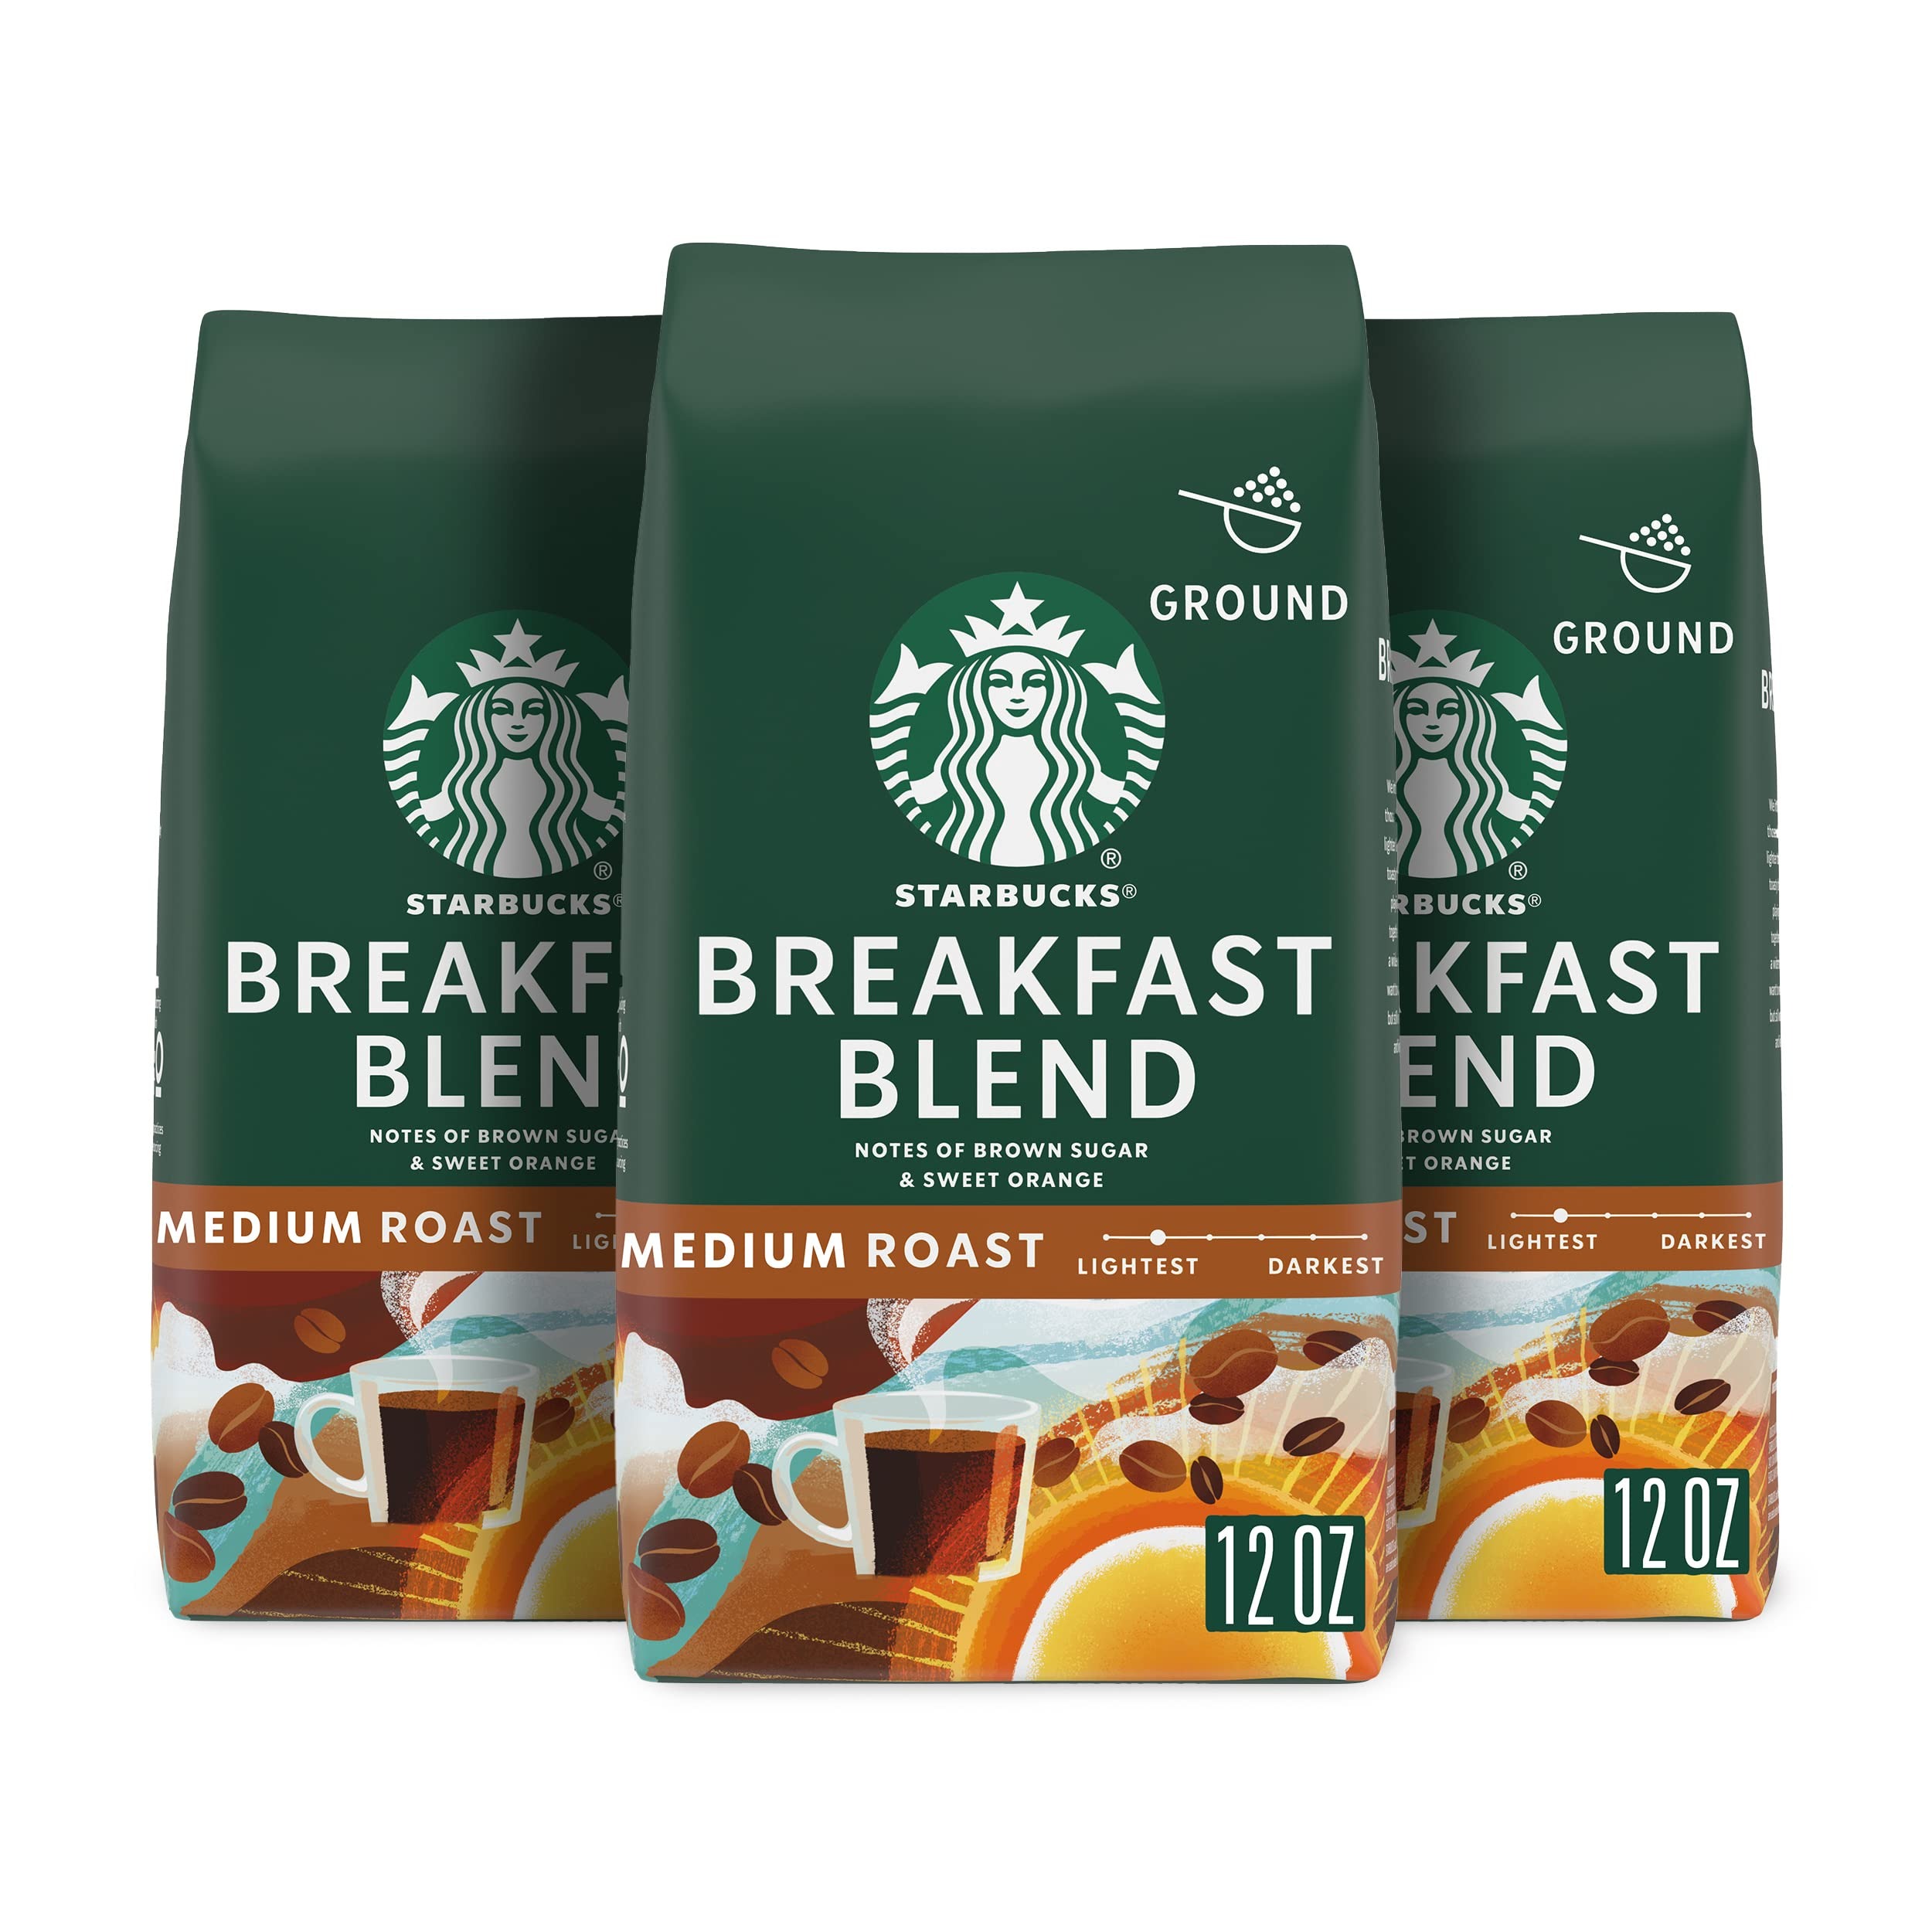
Item Name: Starbucks Ground Coffee, Medium Roast Coffee, Breakfast Blend, 100% Arabica, 3 bags (12 oz each)
Bullet Point 1: PREMIUM GROUND COFFEE—Starbucks delivers exceptional coffee cup after cup with this 12-ounce bag of Breakfast Blend medium roast ground coffee—3 bags total
Bullet Point 2: STARBUCKS BREAKFAST BLEND COFFEE—Notes of brown sugar and sweet orange mingle in our lightest medium roast coffee
Bullet Point 3: FRESH TASTE—Starbucks adheres to the highest quality standards—shipping you the same carefully roasted 100% arabica coffee beans we brew in our cafés
Bullet Point 4: MAKE IT YOUR OWN—An everyday cup no matter how you brew it, Starbucks coffee is carefully ground to be ideal for a variety of brewing methods, including drip brewer, coffee press, pour-over and moka pot
Bullet Point 5: ETHICALLY SOURCED—Starbucks is committed to 100% ethical coffee sourcing in partnership with Conservation International
Value: 36.0
Unit: Ounce

Price: 10.84